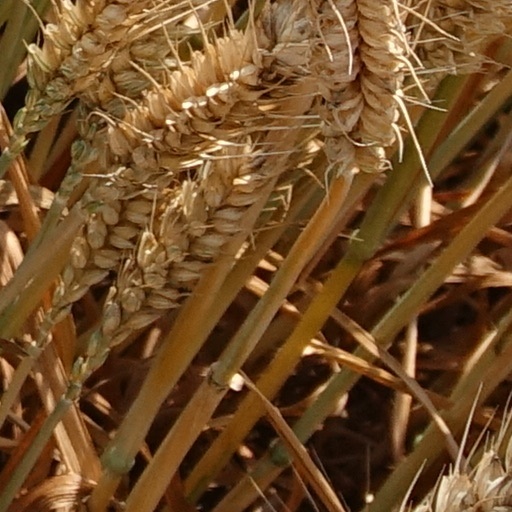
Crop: wheat